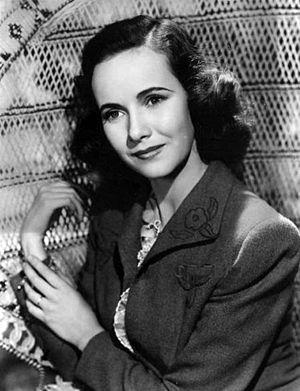
Teresa Wright, née le 27 octobre 1918 à Manhattan aux États-Unis et décédée le 6 mars 2005 à New Haven d'une crise cardiaque, était une actrice américaine.